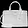
Label: Bag